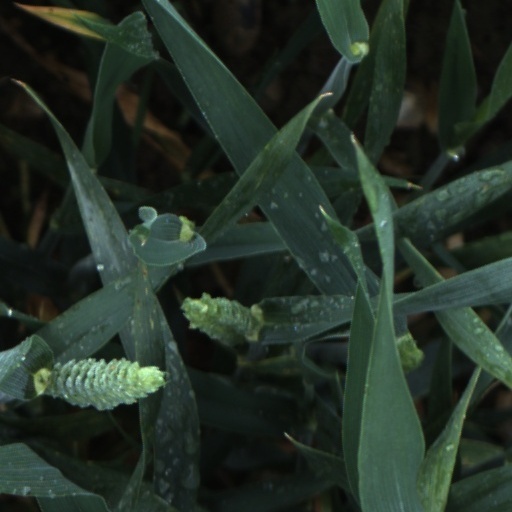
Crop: wheat